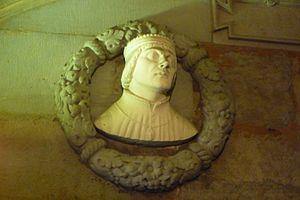
buste dauphin Humbert II - parlement du Dauphiné - Grenoble
Le palais du Parlement du Dauphiné est un bâtiment historique datant, pour sa partie la plus ancienne, de la fin du XVᵉ siècle. Siège du Parlement du Dauphiné jusqu'à la Révolution, puis palais de justice jusqu'en 2002, il est situé place Saint-André à Grenoble.
Humbert II de la Tour-du-Pin, né en 1312, mort le 22 mai 1355, fut le dernier dauphin de Viennois, comte de Vienne, d'Albon et seigneur de la Tour de 1333 à 1349. Sévèrement jugé par ses contemporains, il est décrit comme un incapable et un dépensier. N'ayant pas l'ardeur guerrière de son frère Guigues VIII de Viennois, auquel il succède, il se range plutôt dans le camp des pacifiques. Malgré tout, il fut un remarquable administrateur, organisa le Dauphiné selon des modes innovants pour l'époque. Il est également le rédacteur et le signataire de la Charte des Escartons qui donna à la région briançonnaise une autonomie comparable à celle des premiers cantons suisses qui, à cause de la centralisation grandissante du pouvoir royal français, ne déboucha pas sur la création d'une entité similaire.